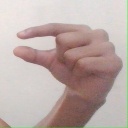
अक्षर: ग